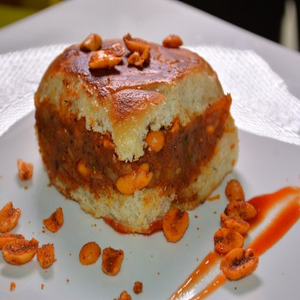
Dish: dabeli